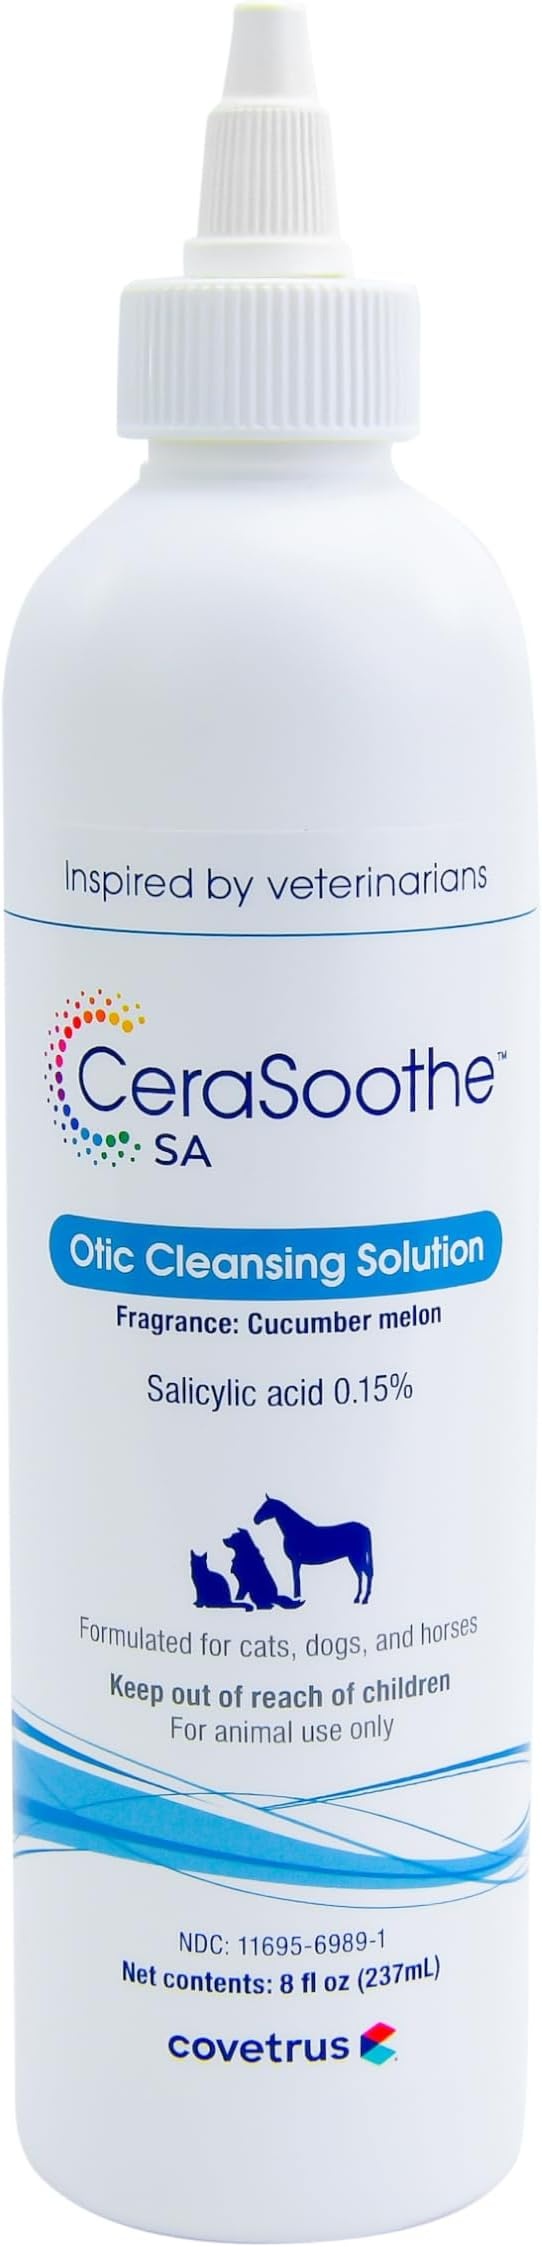
CeraSoothe® SA Otic Cleansing Solution 8oz
About This Phyto is evolving into Ceraven Ceans, dries, and deodorizes the ear canal Contains salicylic acid, a beta-hydroxy acid (BHA) to exfoliate and penetrate dead skin cells, wax build-up and dirt Contains skin nourishing ceramides and avenanthramides that moisturize and calm skin and support the skin's natural immune system and provide building blocks for renewed skin barrier integrity For dogs, cats and horses
Brand: Covetrus
Category: Animals & Pet Supplies > Pet Supplies > Pet Grooming Supplies > Pet Wipes > Ear Cleaning Wipes